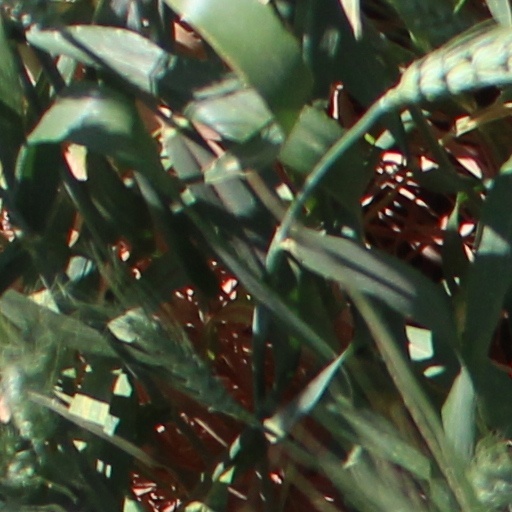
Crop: wheat